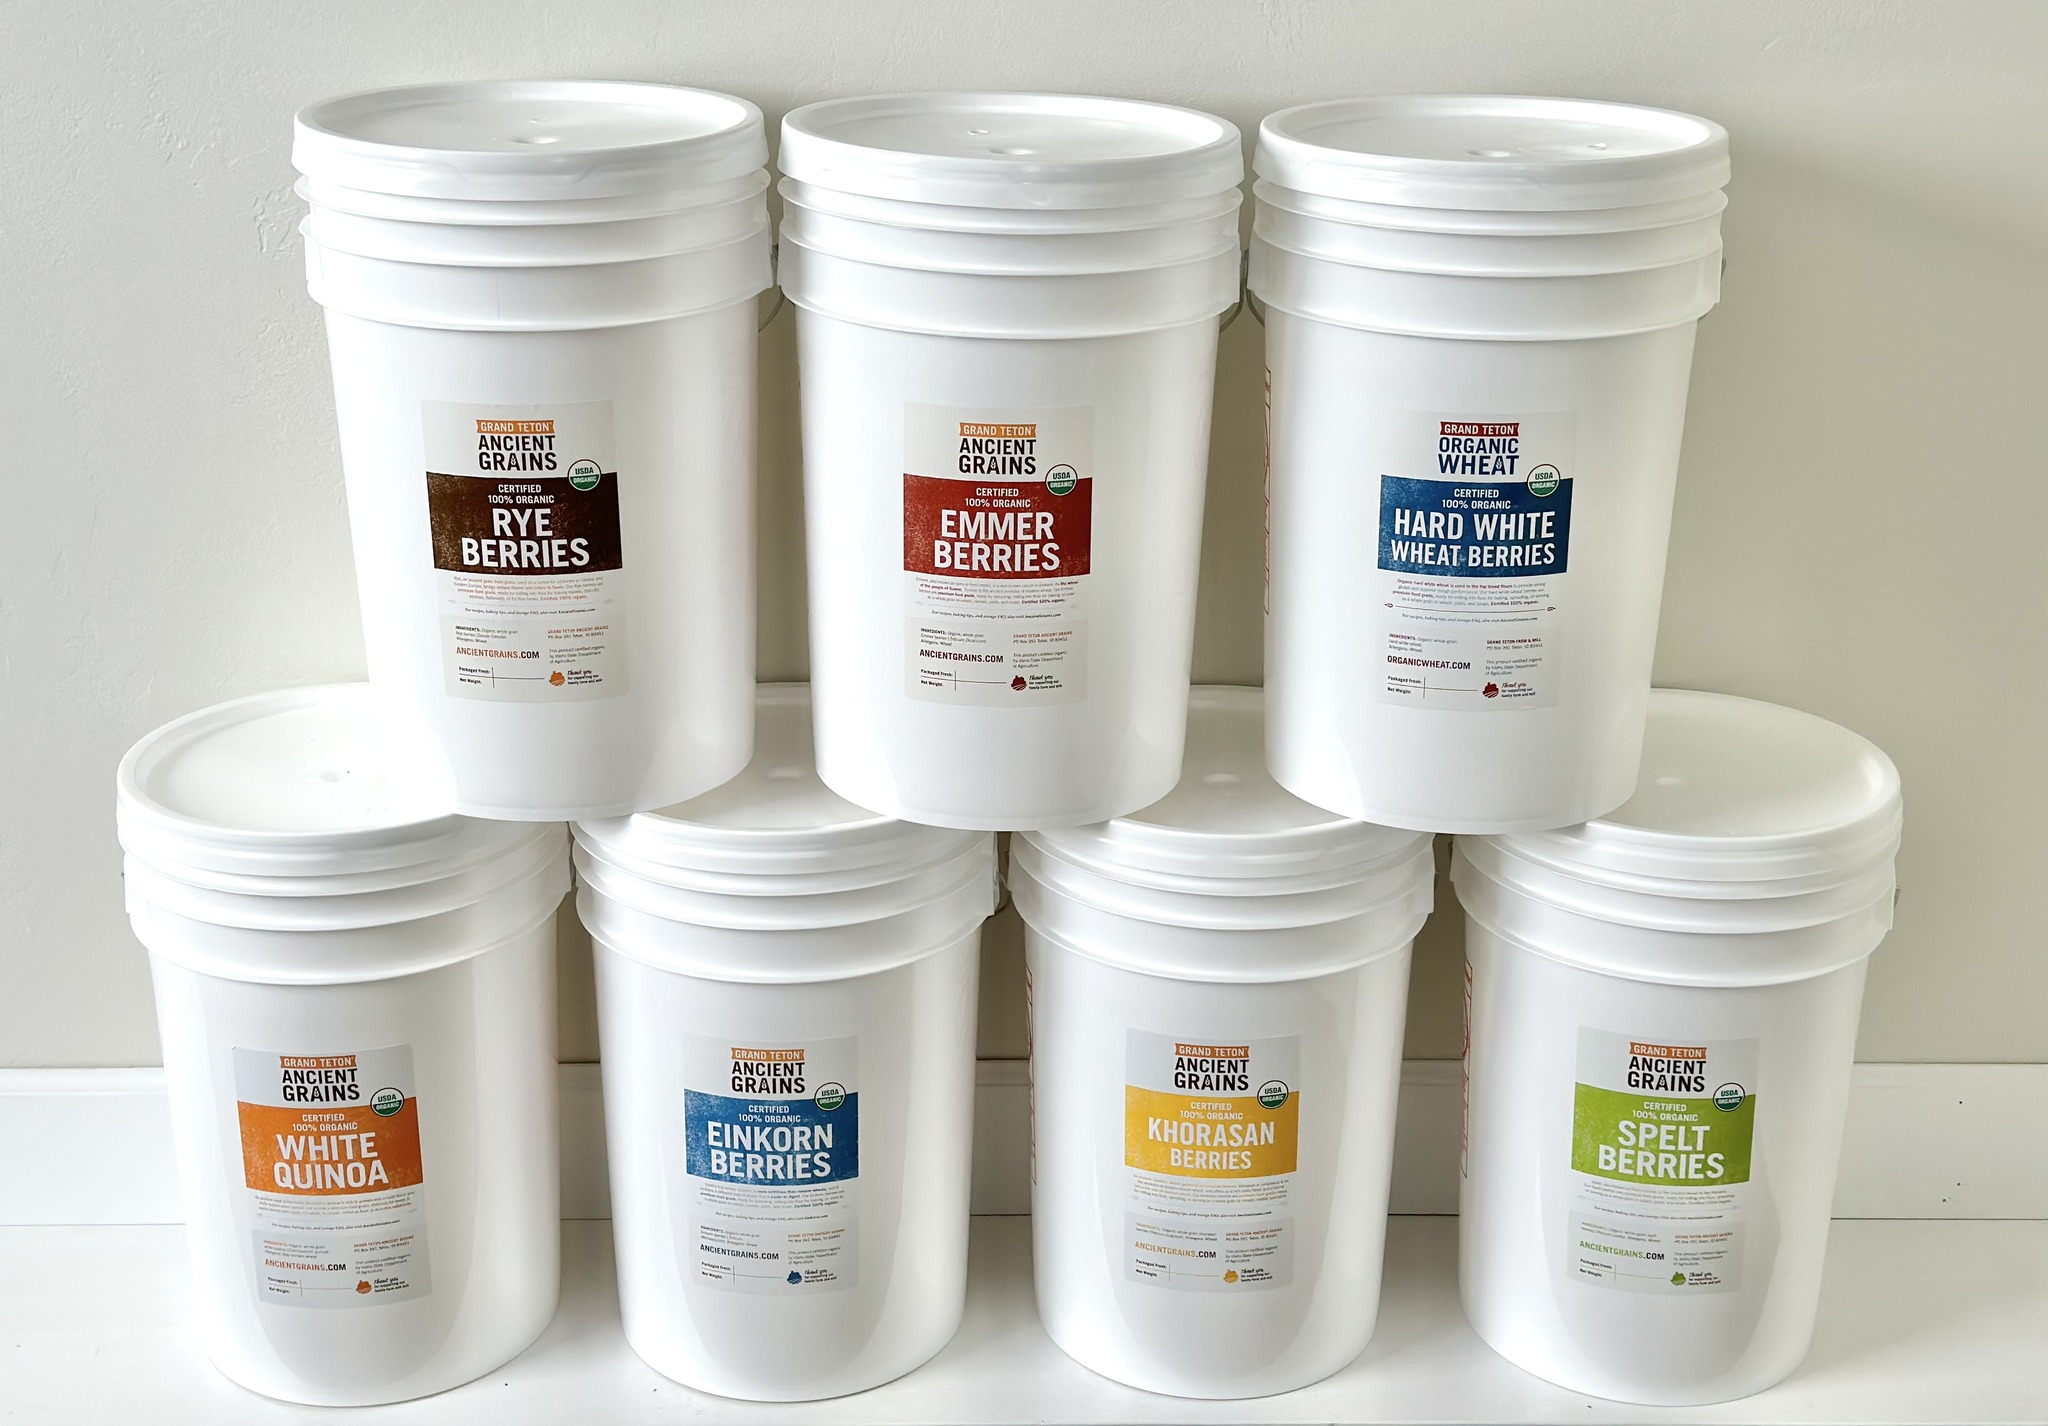
grains, white, product, liquid, paint, chemical compound, plastic bottle, plastic, font, cylinder, service, circle, science, lid, brand, packaging and labeling